Mexico national football team

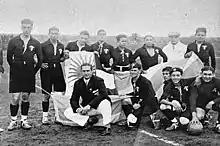
The Mexico national team before the first ever World Cup game against France in 1930

In 1927, the first official governing football body in Mexico was founded. The 1928 Olympic Football Tournament was Mexico's first official international competition, where Mexico lost to Spain 1–7 in the round of 16.